Piti Guns

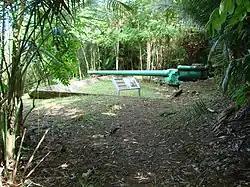
One of three Vickers type Model 3 140mm coastal defense guns emplaced at Piti, Guam in 1944 by the Japanese in defense of Guam.

The Piti Guns or Piti Coastal Defense Guns is the site of three Vickers-type Model 3 coastal defense guns in the War in the Pacific National Historical Park in Piti, Guam. The Japanese manufactured these Model 3 coastal defense guns in 1914. During the Japanese Occupation of Guam from 1941 to 1944, they built up defensive positions on the island. The Chamorro population was forced to work in building up these defenses, and did so here at the Piti Guns.